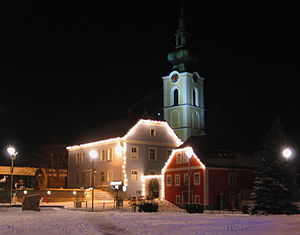
Leonding
Kirke i Leonding
Leonding er en by i det nordlige Østrig med et indbyggertal på cirka 24.000. Byen ligger i delstaten Oberösterreich ved bredden af floden Donau. Den tysk/østrigske diktator Adolf Hitler boede som barn fra 1898 til 1905 sammen med sine forældre i byen.